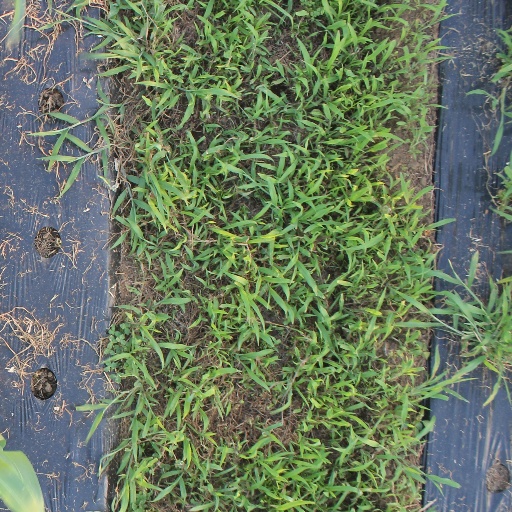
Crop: sorghum